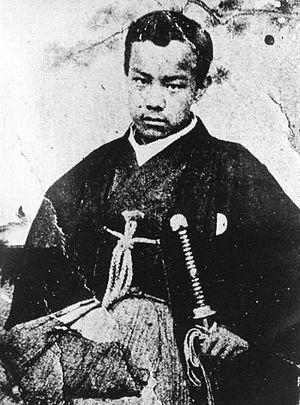
Le vicomte Nobunori Matsudaira était un samouraï japonais de la fin de l'époque Edo, daimyō du domaine d'Aizu de 1868 à 1869. Fils de Tokugawa Nariaki du domaine de Mito, il a été adopté par Katamori Matsudaira pour lui succéder. Après une année de service en tant que daimyō, il démissionna, permettant au fils biologique de Katamori, Keizaburō, d'assumer le commandement. Nobunori est ensuite devenu le chef de la famille Matsudaira de Matsukawa, et a étudié à l'étranger, en France.